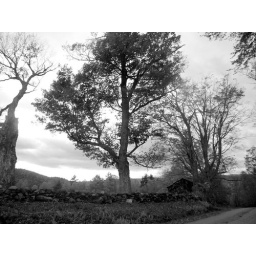
Giant tree in autumn along classic New England road